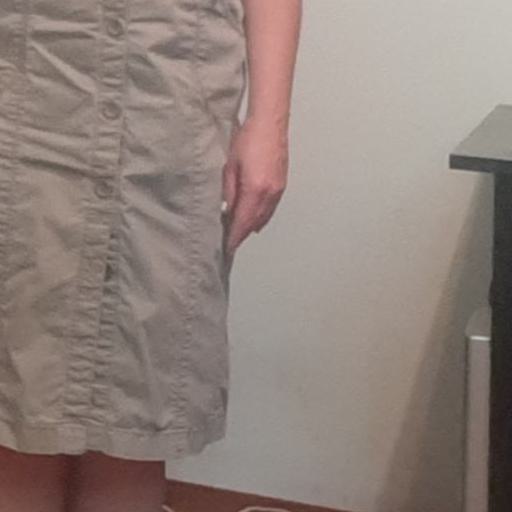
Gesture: no_gesture